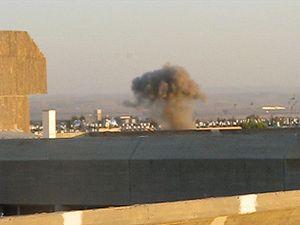
La guerre de Gaza est une opération militaire israélienne dans la bande de Gaza, qui débuta le samedi 27 décembre 2008 à 11 h 30 du matin UTC+2 en riposte à des attaques du Hamas, caractérisée d'abord par des raids aériens elle est suivie par une offensive terrestre lancée le 3 janvier 2009 vers 19 heures 30. L'objectif déclaré de l'armée israélienne est de mettre fin aux tirs de roquettes Qassam du Hamas lancés depuis la bande de Gaza sur les populations israéliennes, en particulier sur la ville voisine de Sderot, et à son réapprovisionnement en armement, en s'en prenant aux militants du Hamas et en détruisant des infrastructures qu'il utilise, en particulier les centaines de tunnels creusés sous la frontière entre la bande de Gaza et le Sinaï égyptien.